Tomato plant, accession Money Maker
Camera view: bottom (45 deg); turntable rotation: 330 degrees
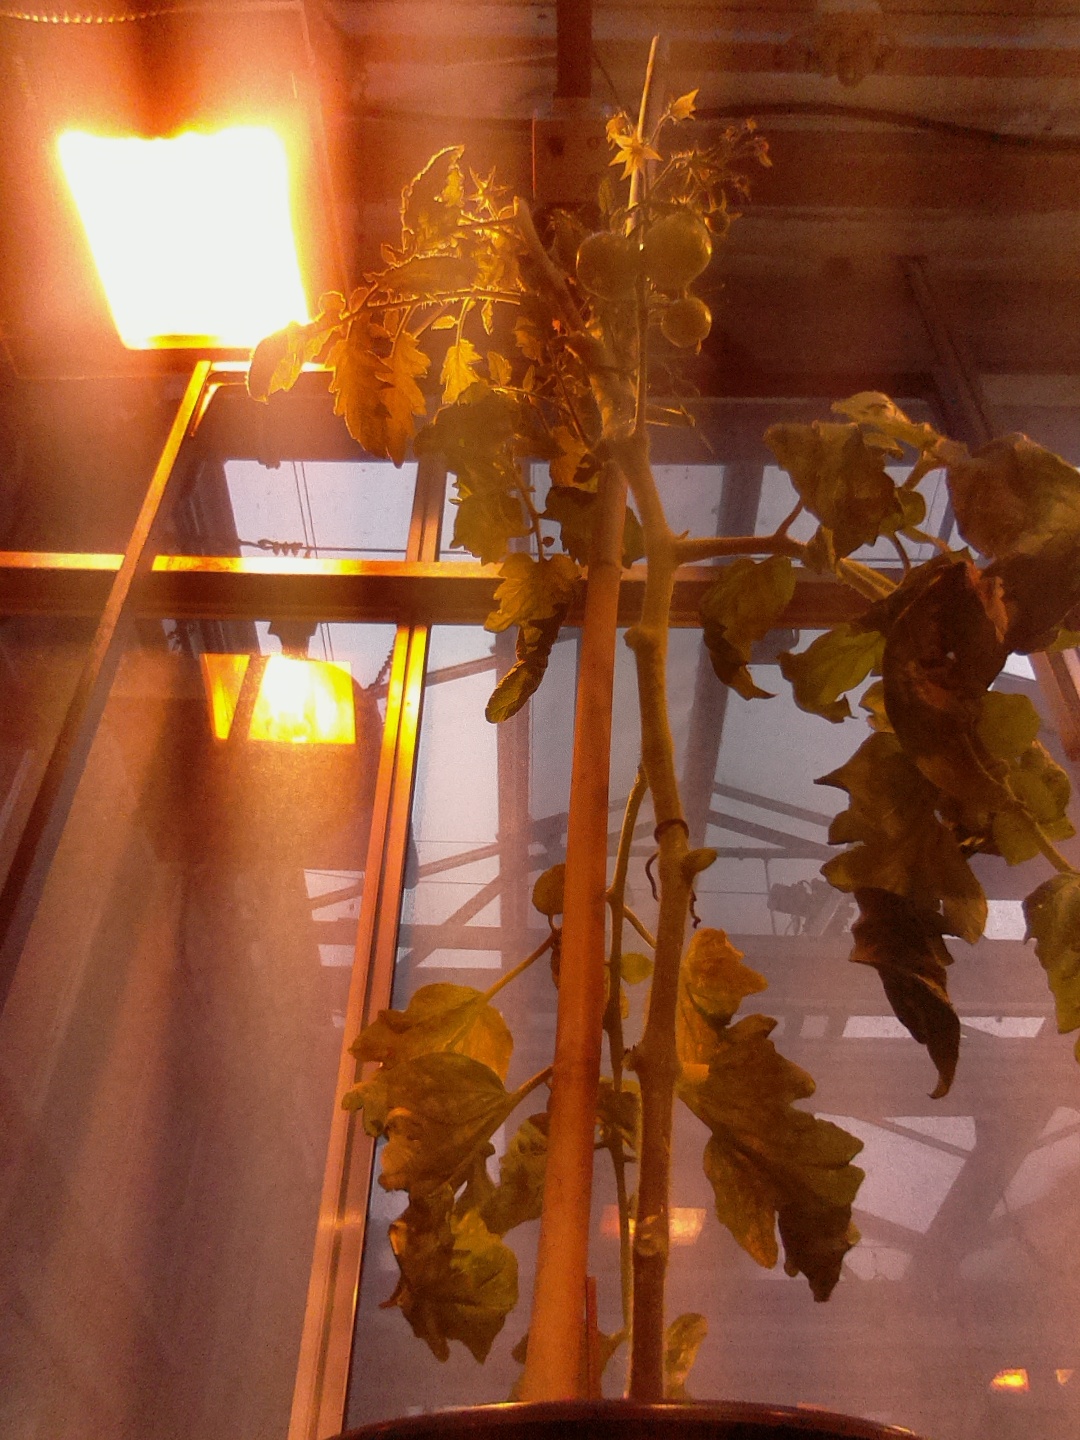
BBCH growth stage 75: 50%-60% of final fruit size